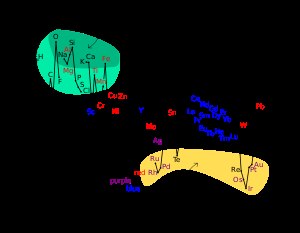
Grundstof
Grundstoffers forekomst sorteret efter atomnummer i planeten Jordens øvre kontinentale skorpe, på atombasis vist med logaritmisk skala. Der vises også hvilke, der danner klipper, hvilke som udnyttes industrielt - og ædelmetaller.
Et grundstof er et kemisk stof, der udelukkende består af atomer med samme atomnummer – for eksempel jern, der udelukkende består af jernatomer Fe, eller brom, der i ren form udelukkende består af molekyler med formlen Br₂.